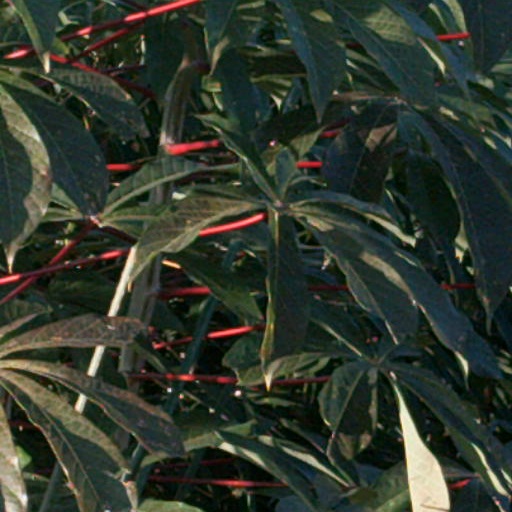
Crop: cassava